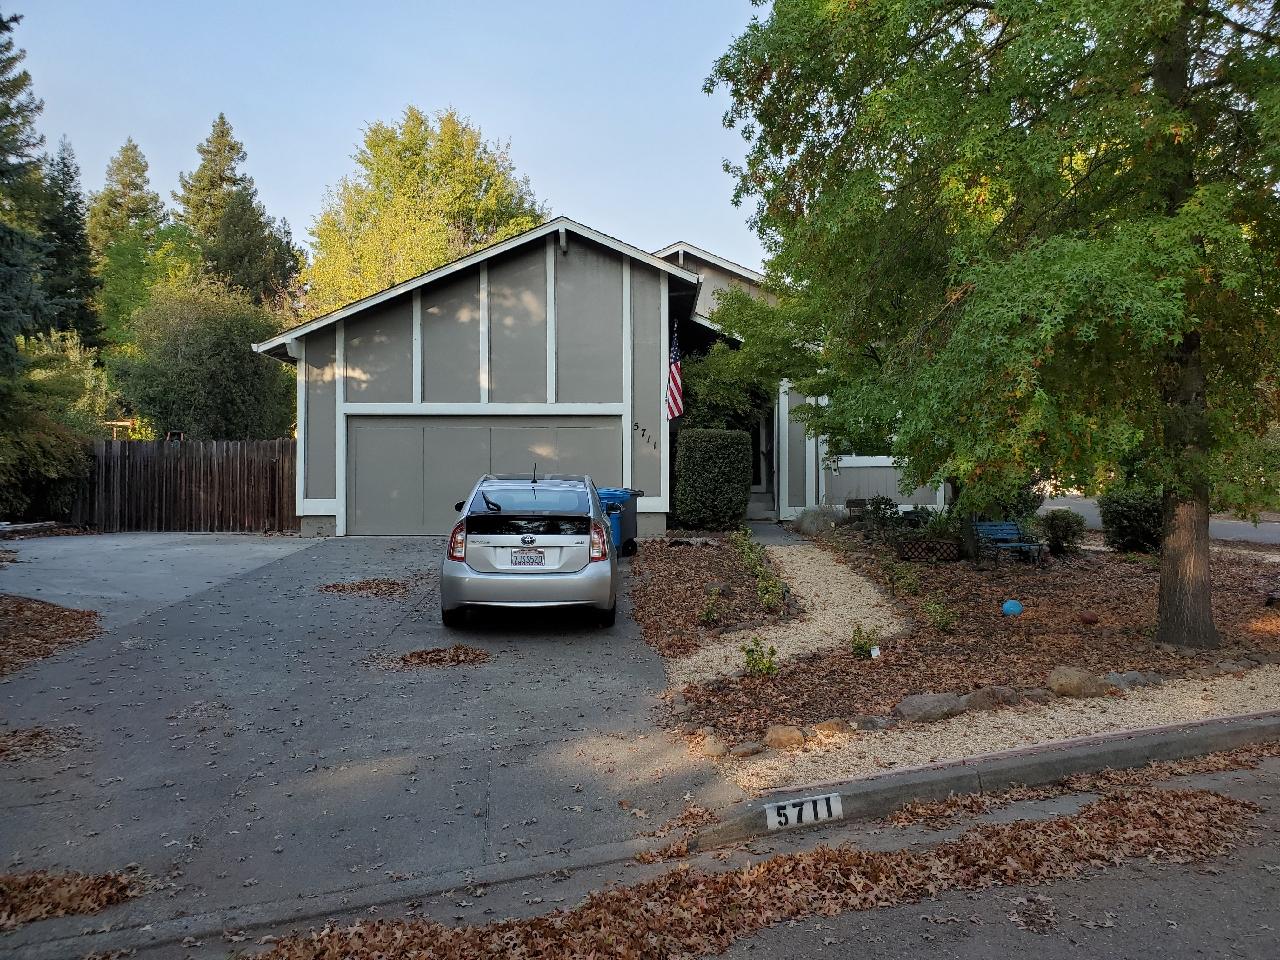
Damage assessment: no_damage